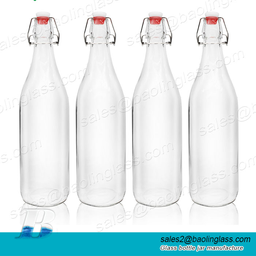
Label: glass